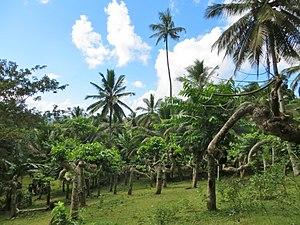
Champ d'ylang-ylang (Cananga odorata) en déshérence progressive à Mayotte, dans la région de Vahibé (près de Passamaïnty).
L’ylang-ylang est un arbre de la famille des Annonacées, originaire d'Asie du Sud-Est. On le cultive pour ses fleurs dont on extrait par distillation une huile essentielle très utilisée en parfumerie.
Mayotte, officiellement nommée département de Mayotte, est à la fois une région insulaire française et un département de France d'outre-mer qui sont administrés dans le cadre d’une collectivité territoriale unique dirigée par le conseil départemental de Mayotte.